Victor Klemperer

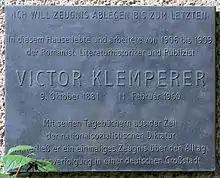
A plaque on Klemperer's former residence in Berlin-Wilmersdorf

Klemperer was born in Landsberg an der Warthe (now Gorzów Wielkopolski, Poland) as the youngest child of a Jewish family. His parents were Wilhelm Klemperer, a rabbi, and Henriette née Frankel. Victor had three brothers (Georg, Felix, Berhold) and four sisters (Margarete, Hedwig, Marta, Valeska). His oldest brothers were physicians: Georg, 1865–1946, director of the hospital Berlin-Moabit (which treated Vladimir Lenin); Felix, 1866–1932, director of the hospital Berlin-Reinickendorf.